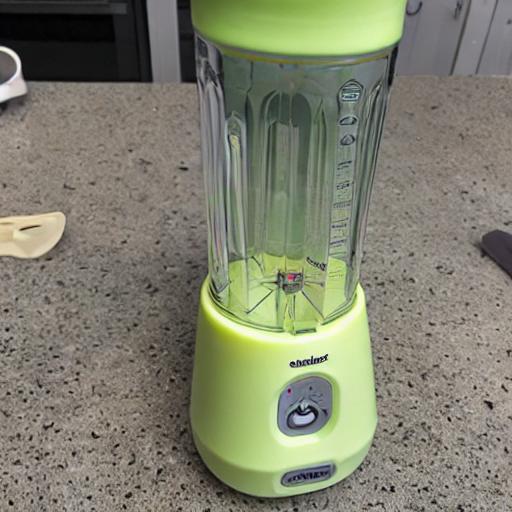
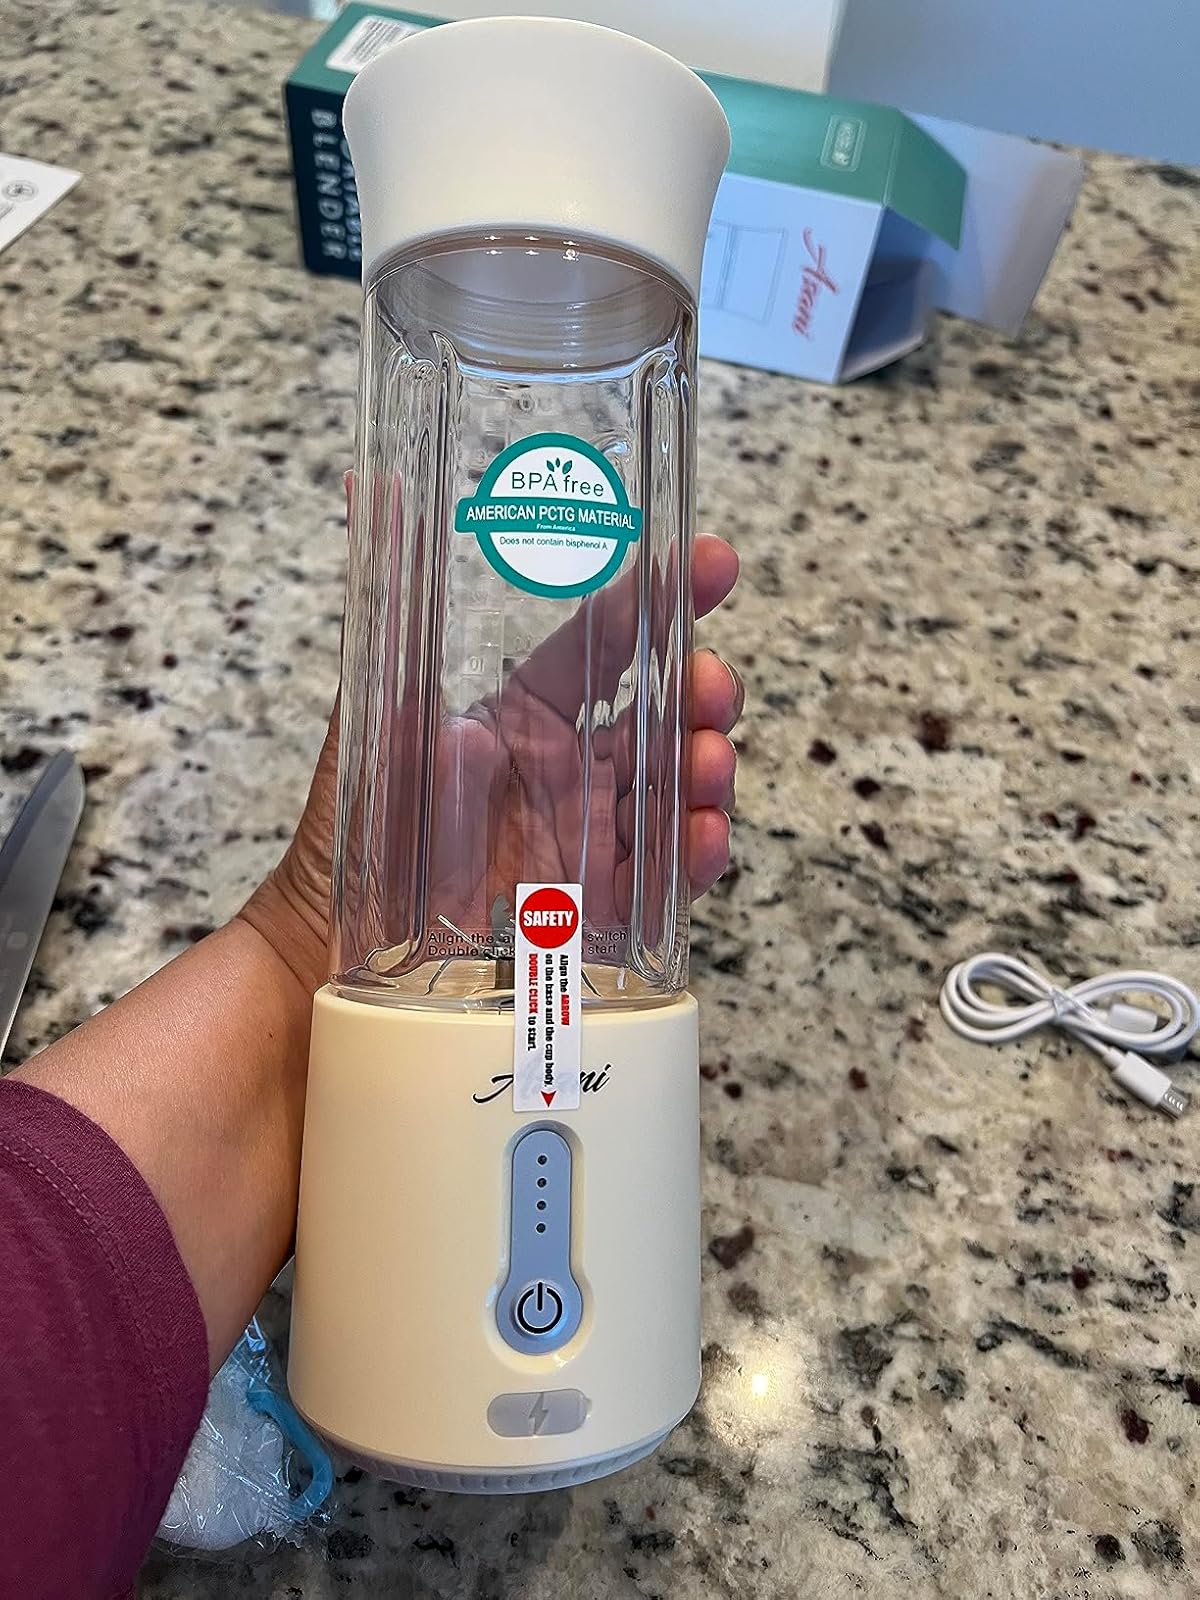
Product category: items_blender
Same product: no